John Clarke (businessman)

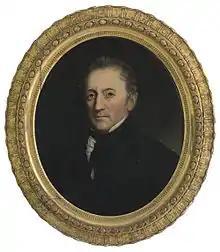
John Clarke in 1845. Portrait by Nelson Cook.

"Doctor" John Clarke (1773–1846) was an American businessman who played a major role in the development of Saratoga Springs, New York, in the 1800s. Usually called "Doctor Clarke", Doctor was a courtesy title.